Consonance and dissonance

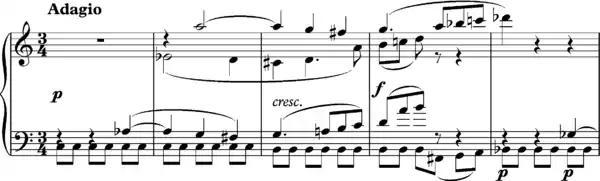
Mozart Dissonance Quartet opening bars

Mozart's Quartet in C major, K465 opens with an adagio introduction that gave the work its nickname, the "Dissonance Quartet":